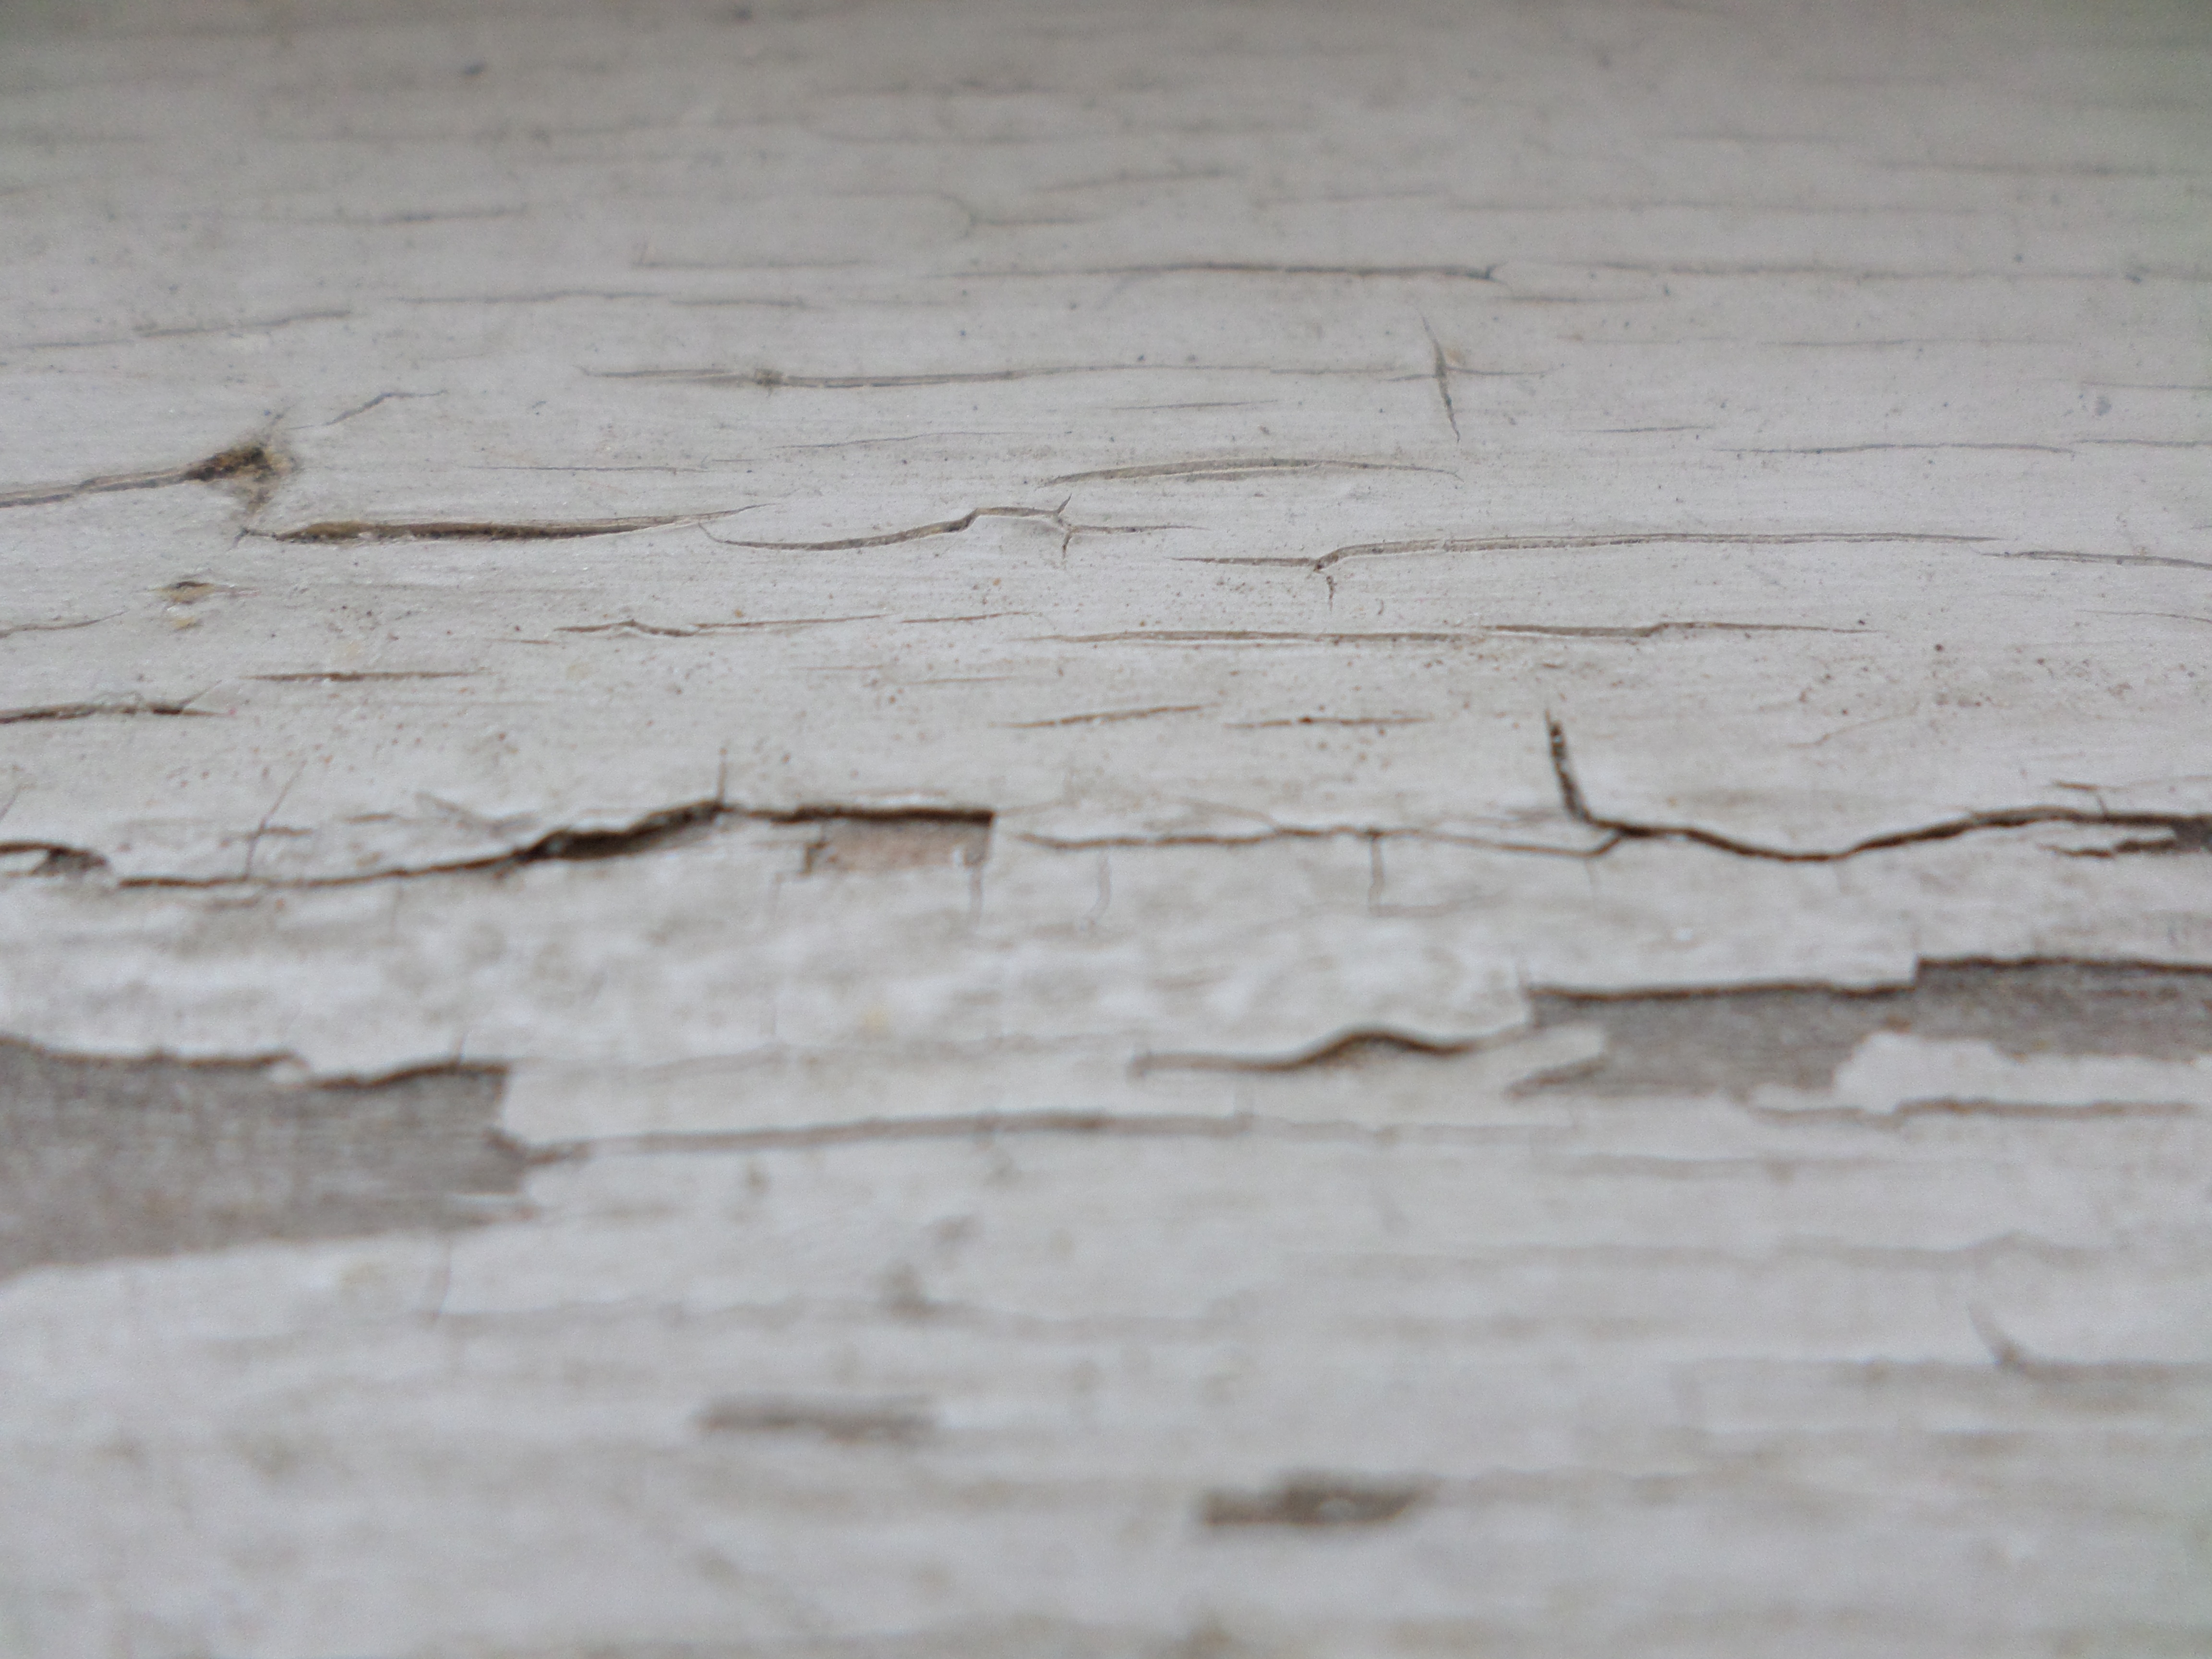
wood, white, texture, floor, wall, soil, stone wall, brick, material, hardwood, plaster, flooring